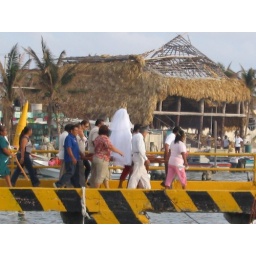
all communion-age girls travel by boat to Cancun for a large ritual ceremony at the Catholic church